List of Billboard 200 number-one albums of 1994

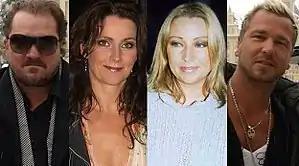
"The Sign" by Ace of Base was the best-selling album of 1994.

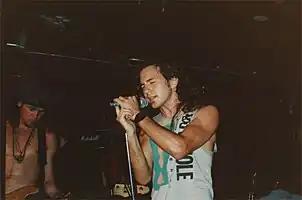
"Vitalogy" by Pearl Jam had the biggest sales week of 1994.

These are the "Billboard" magazine number-one albums of 1994, per the "Billboard" 200.